William Ewart Gladstone

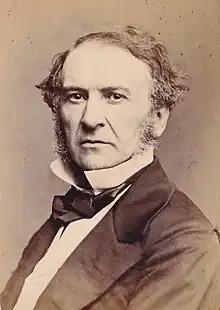
Gladstone in 1861, photographed by John Mayall

In 1859, Lord Palmerston formed a new mixed government with Radicals included, and Gladstone again joined the government (with most of the other remaining Peelites) as Chancellor of the Exchequer, to become part of the new Liberal Party.